Neu Isenburg station

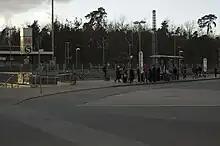
East side bus stop

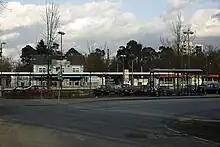
West side bus stop and Park+Ride parking area

There are bus stops on both sides of the station, served by the transport companies of the Rhein-Main-Verkehrsverbund (Rhine-Main Transport Association, RMV).